Carla Harvey

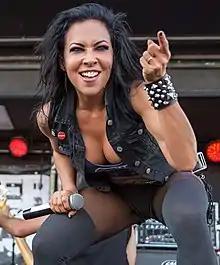
Harvey in 2014

Carla Harvey is an American musician, best known as a former co-vocalist of the metal band Butcher Babies. She landed her first job in Hollywood as an entertainment reporter for the Playboy Channel, and appeared on many popular network TV shows like "Rules of Engagement". Harvey took a break from the entertainment world to earn a degree in Mortuary Science from California's Cypress College, and she worked as an embalmer and funeral director before forming the Butcher Babies and pursuing her lifelong dream of being a touring musician.